Spitfire 40

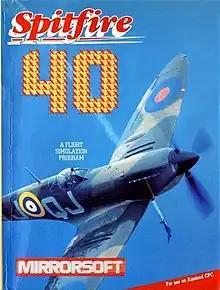
Original European cover art

Spitfire 40 is a combat flight simulation video game developed by Novotrade and published by Mirrorsoft for the Commodore 64 in 1985.